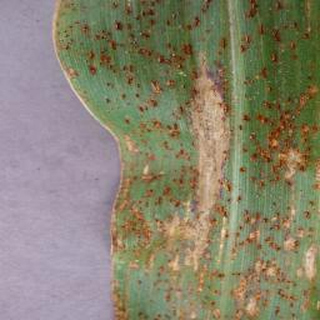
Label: corn_northern_leaf_blight